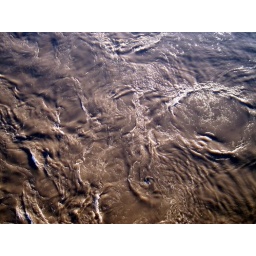
Looking down onto the Mississippi river from the Eads bridge on a cold winter day in St. Louis